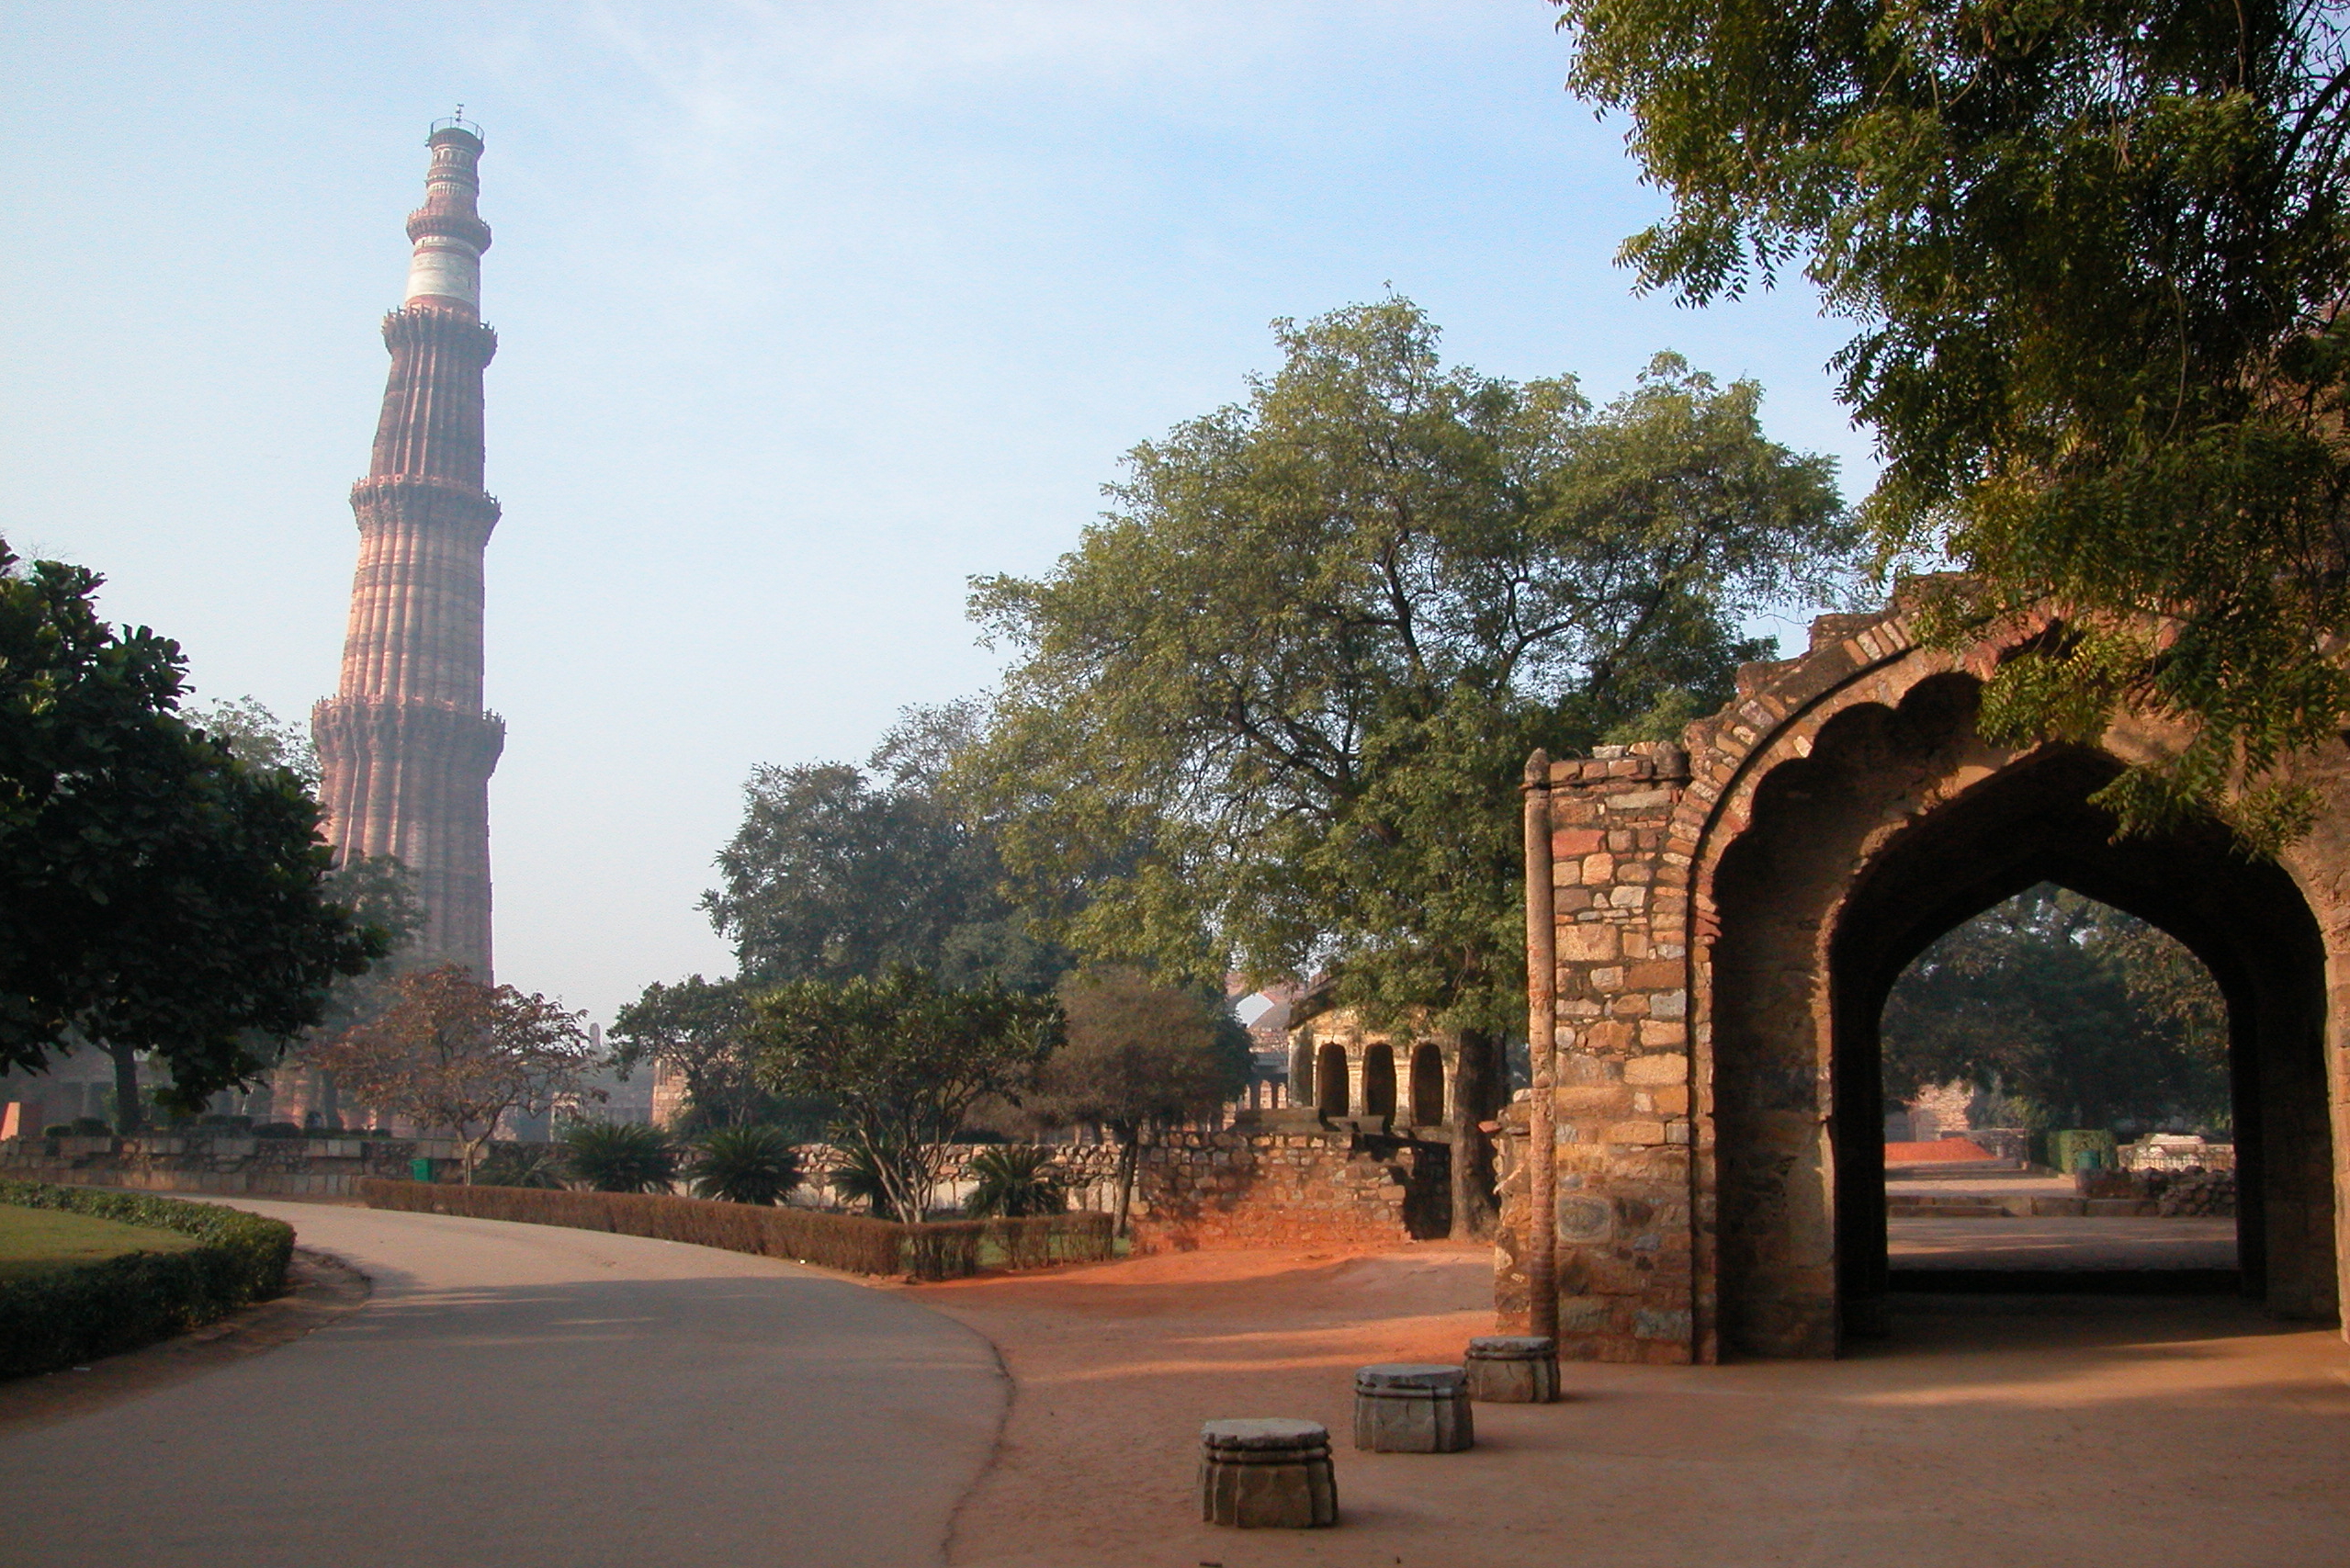
architecture, monument, arch, high, tower, plaza, landmark, tourism, place of worship, cool image, ruins, town square, hires, india, complex, hi, res, delhi, unescoworldheritage, qutub, minar, ancient history